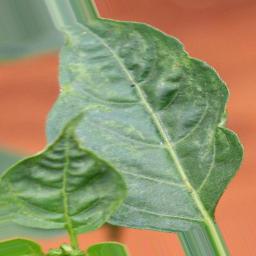
Label: mites_and_trips